Michael Wolff (journalist)

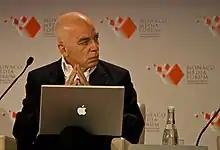
Wolff at the 2008 Monaco Media Forum

Wolff was nominated for the National Magazine Award three times, winning twice. His second National Magazine Award was for a series of columns he wrote from the media center in the Persian Gulf as the Iraq War started in 2003. His book, "Autumn of the Moguls" (2004), which predicted the mainstream media crisis that hit later in the decade, was based on many of his "New York" magazine columns.